Randoseru

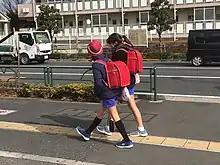
Two young girls with red "randoseru", 2019

A is a firm-sided backpack made of stitched firm leather or leather-like synthetic material, most commonly used in Japan by elementary schoolchildren. Traditionally it is given to a child upon beginning their first year of school, whereupon the child uses the same bag until grade 6. The term is borrowed from the Dutch "" or German "Ranzen" meaning "backpack".